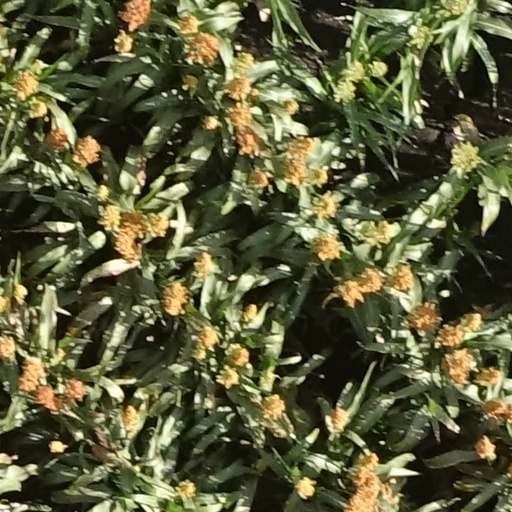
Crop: sorghum